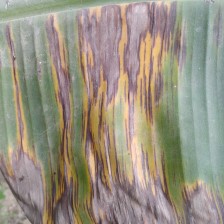
Label: sigatoka